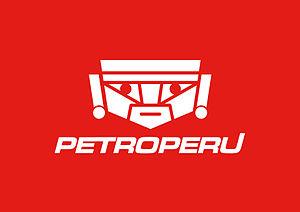
Petróleos del Perú, S.A. est la compagnie pétrolière nationale du Pérou. Ses activités comprennent la production, le transport, le raffinage et la commercialisation de pétrole et de produits dérivés.